Christina Moore

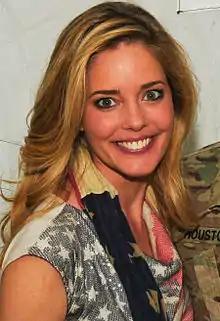
Moore in 2014

Christina Moore (born April 12, 1973) is an American actress. She is best known for her recurring roles as Laurie Forman on the sixth season of the Fox period comedy series "That '70s Show" (2003–04), Tracy Clark on The CW teen drama series "90210" (2008–13), Suzanne McKittrick on the fourth and fifth seasons of the HBO fantasy horror series "True Blood" (2011–12), Christina Ross on the Disney Channel comedy series "Jessie" (2011–2015), and Mandy Heiser on the first three seasons of the TNT comedy drama series "Claws" (2017–2019).